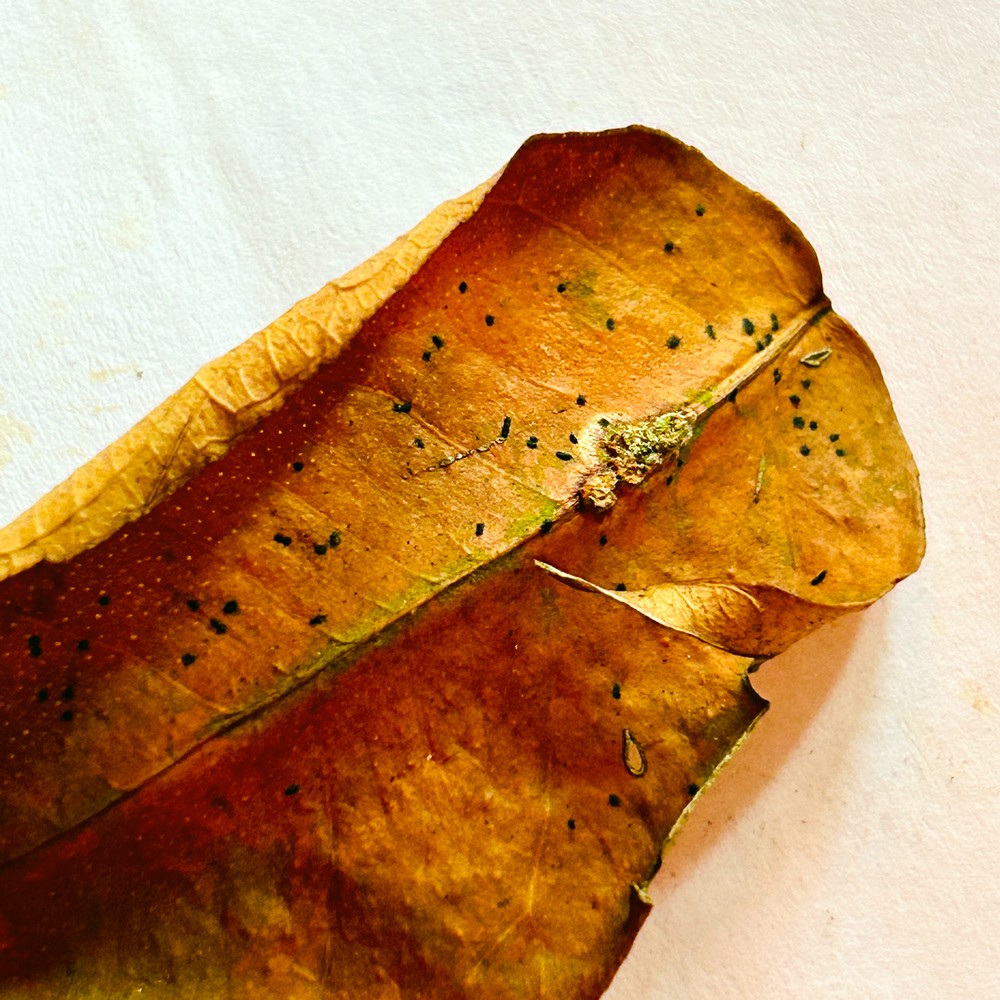
Label: Dry Leaf